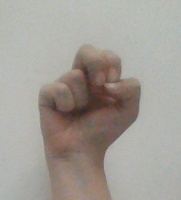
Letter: gaaf